Sakura Samurai: Art of the Sword

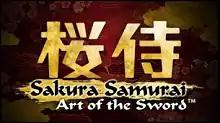
Cover art

Sakura Samurai: Art of the Sword is an action-adventure game developed by Grounding Inc. and published by Nintendo for the Nintendo 3DS's eShop. The game was released in Japan on November 16, 2011 as , in North America on February 2, 2012, and in PAL regions on October 11, 2012 under the title Hana Samurai: Art of the Sword.